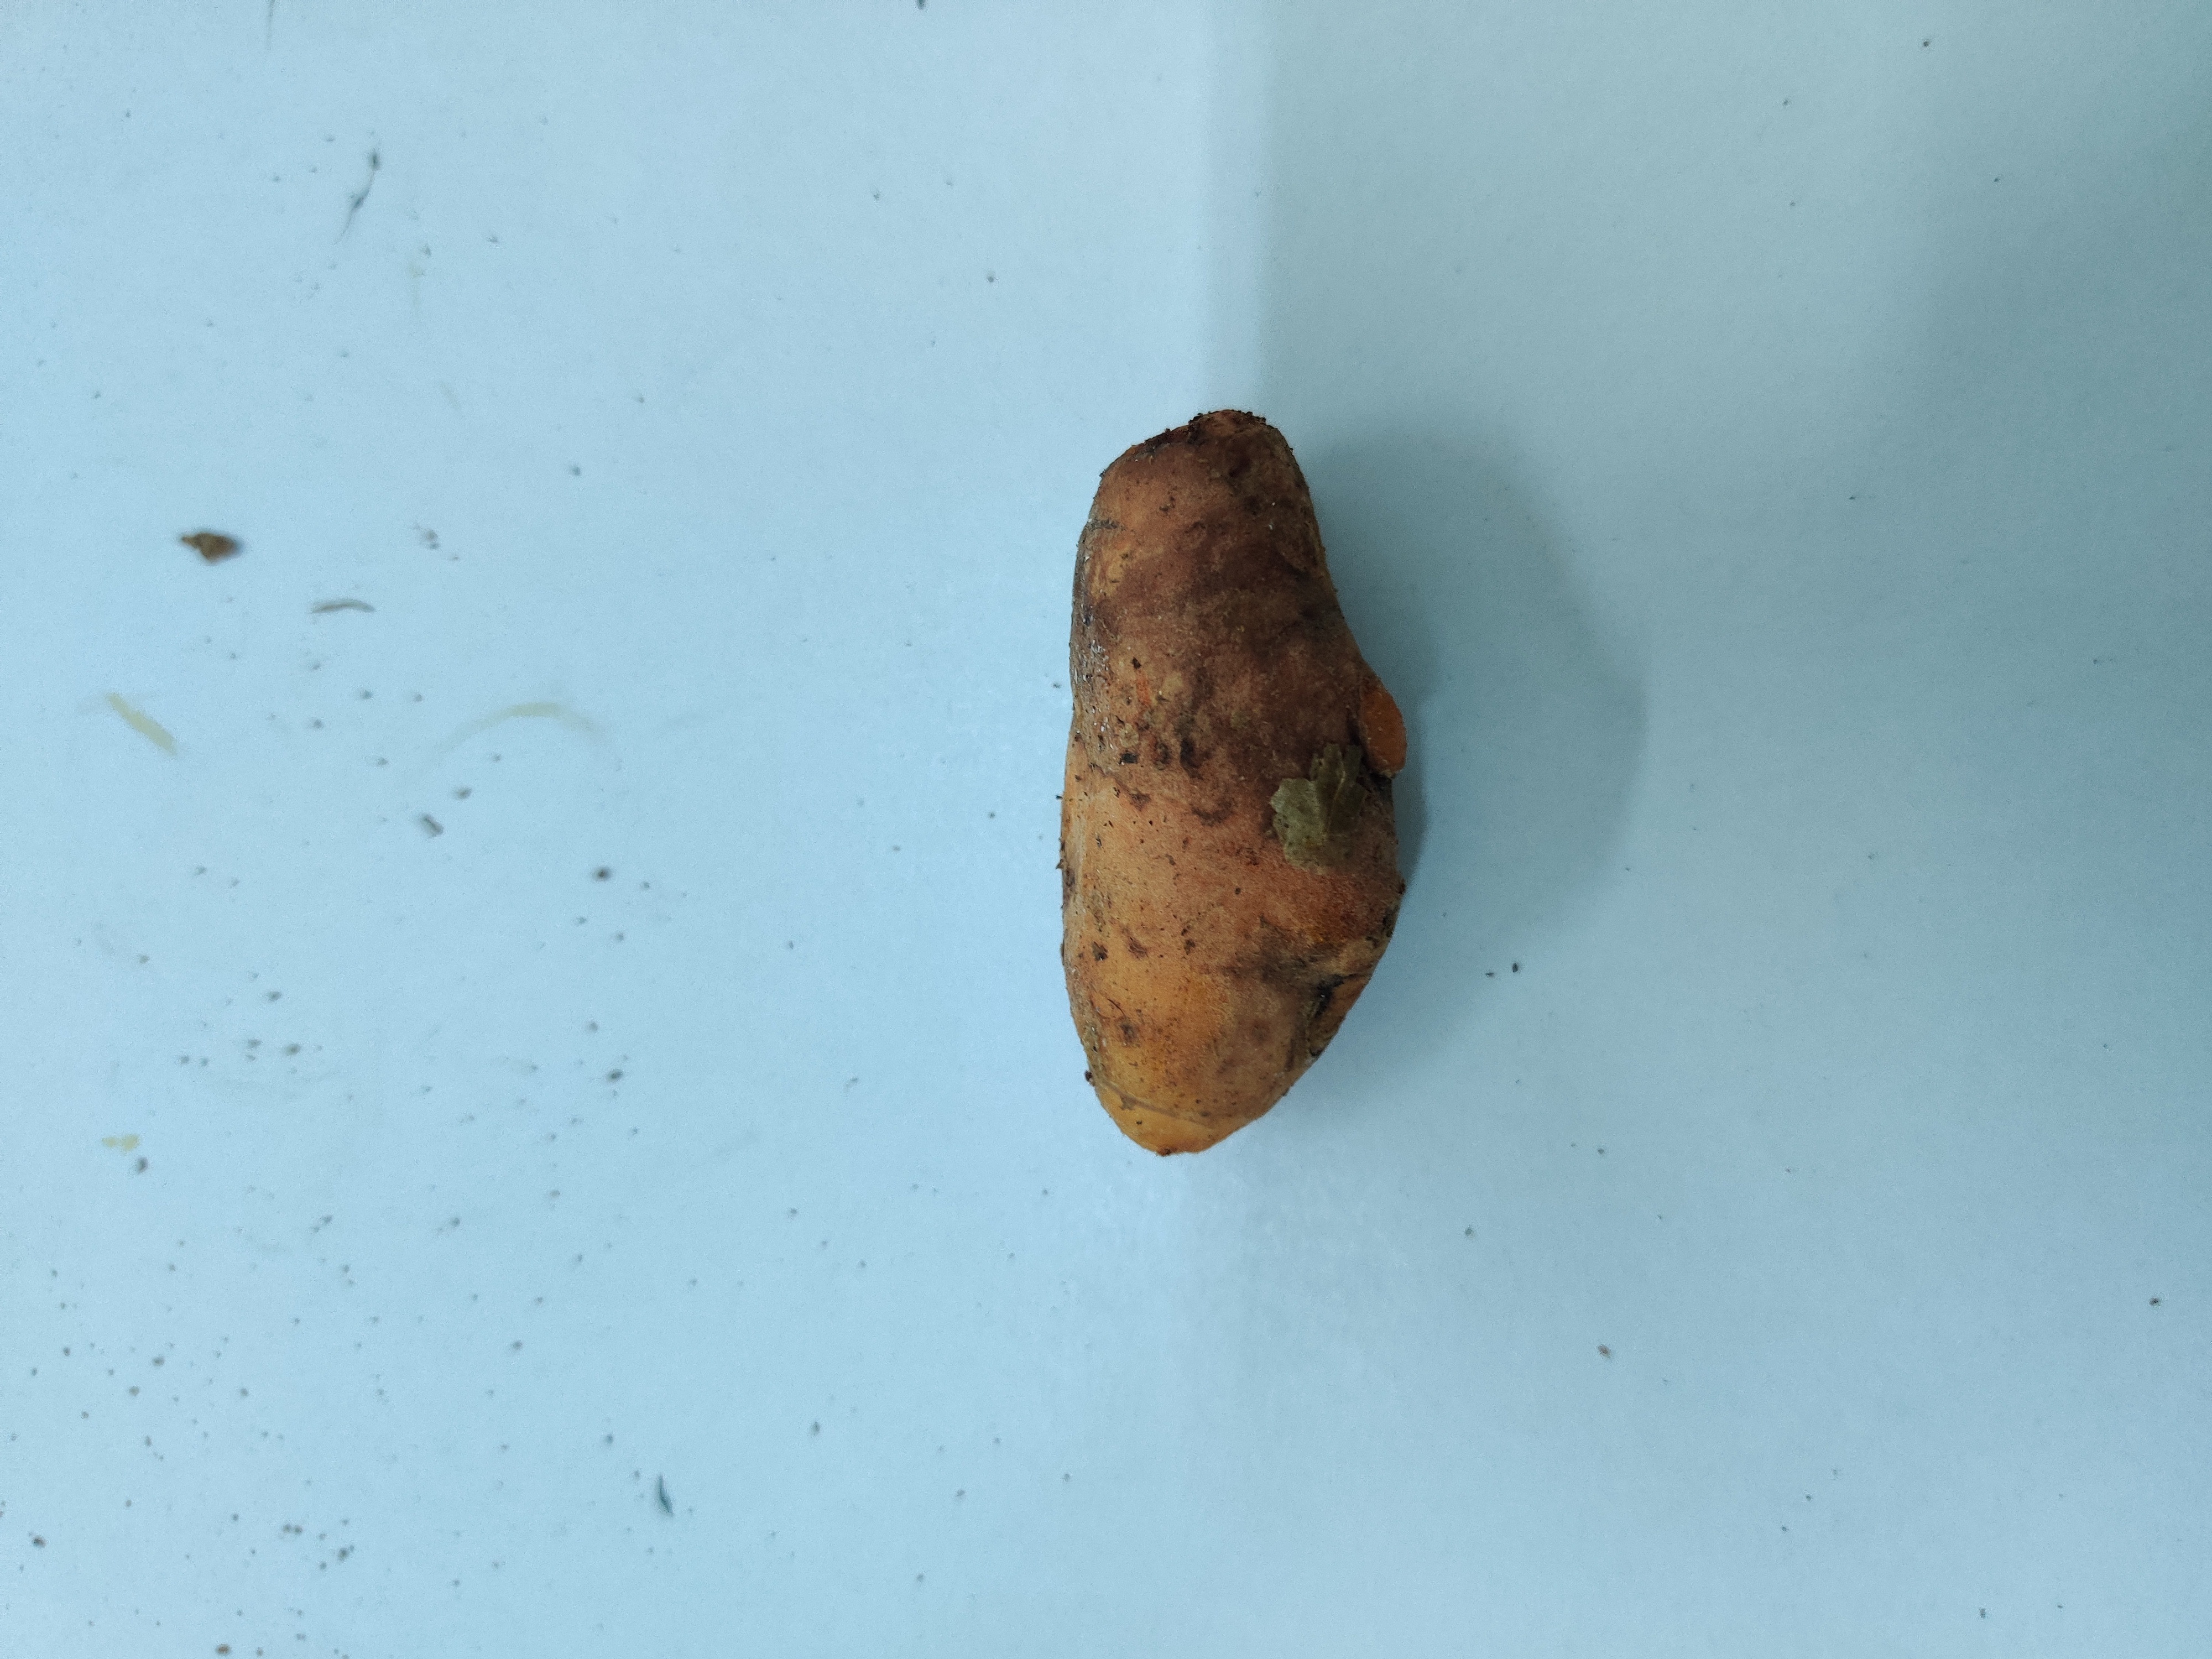
Crop: Turmeric
Condition: Fresh